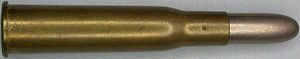
8 x 58 R Krag
Model 1889 patron
8 x 58 R Krag er en riffel-og maskingeværammunition der blev udviklet i Danmark i 1880'erne som en røgsvagt krudts patron. Det blev brugt indtil 1945.